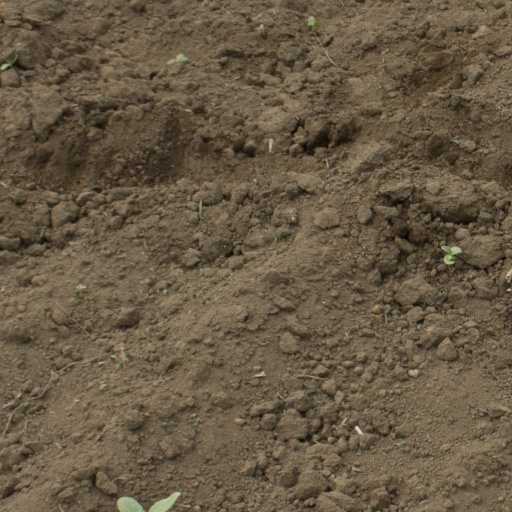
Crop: Jerusalem artichoke